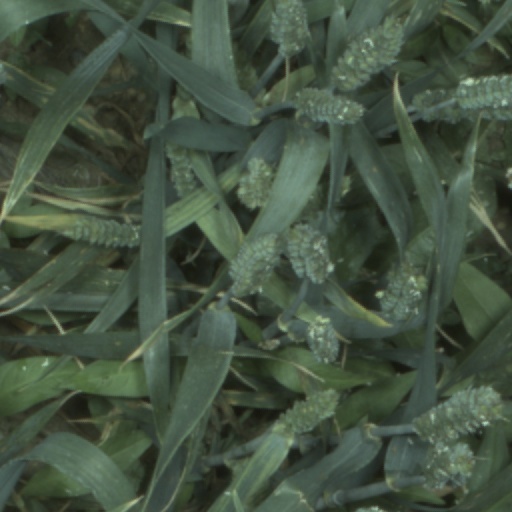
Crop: wheat